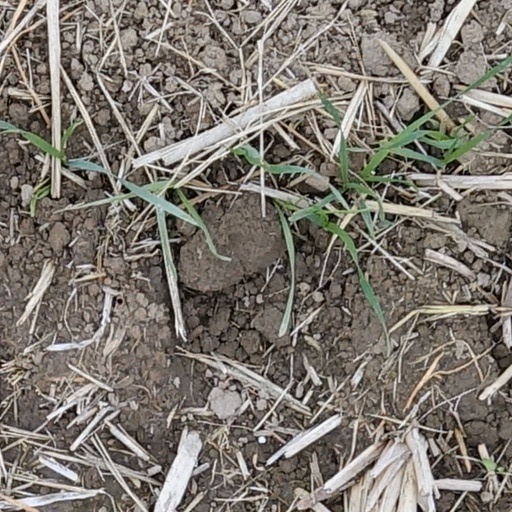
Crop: wheat